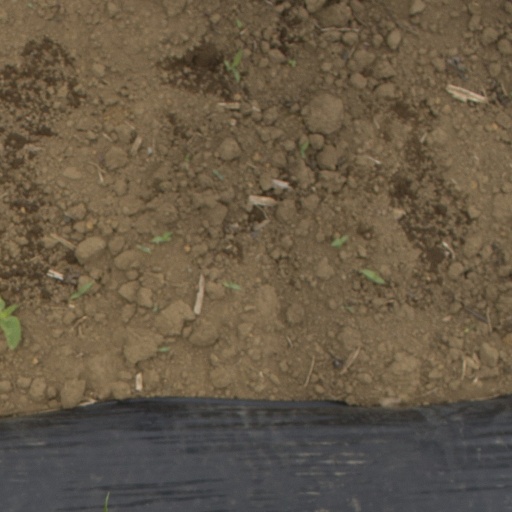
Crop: Jerusalem artichoke